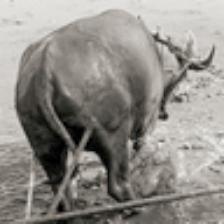
Label: NonHuman